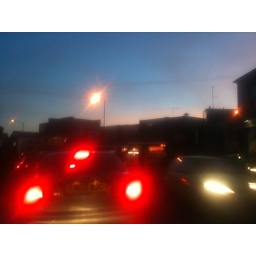
lovely pink sky over the rivelin valley this evening...